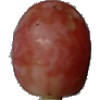
Label: Grape Pink 1